Den Nationale Scene

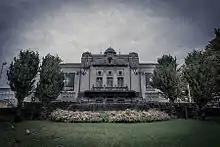
Den Nationale Scene in Bergen

Den Nationale Scene is the largest theatre in Bergen, Norway. Den Nationale Scene is also one of the oldest permanent theatres in Norway.